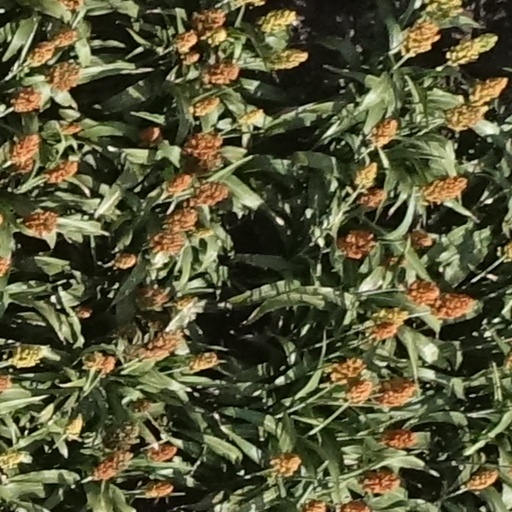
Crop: sorghum